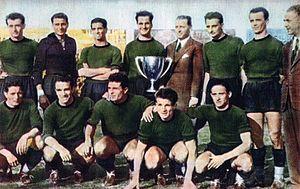
Le Venezia Football Club, aussi appelé Venezia FC ou tout simplement Venezia, est un club italien de football basé à Venise, fondé en 1907.